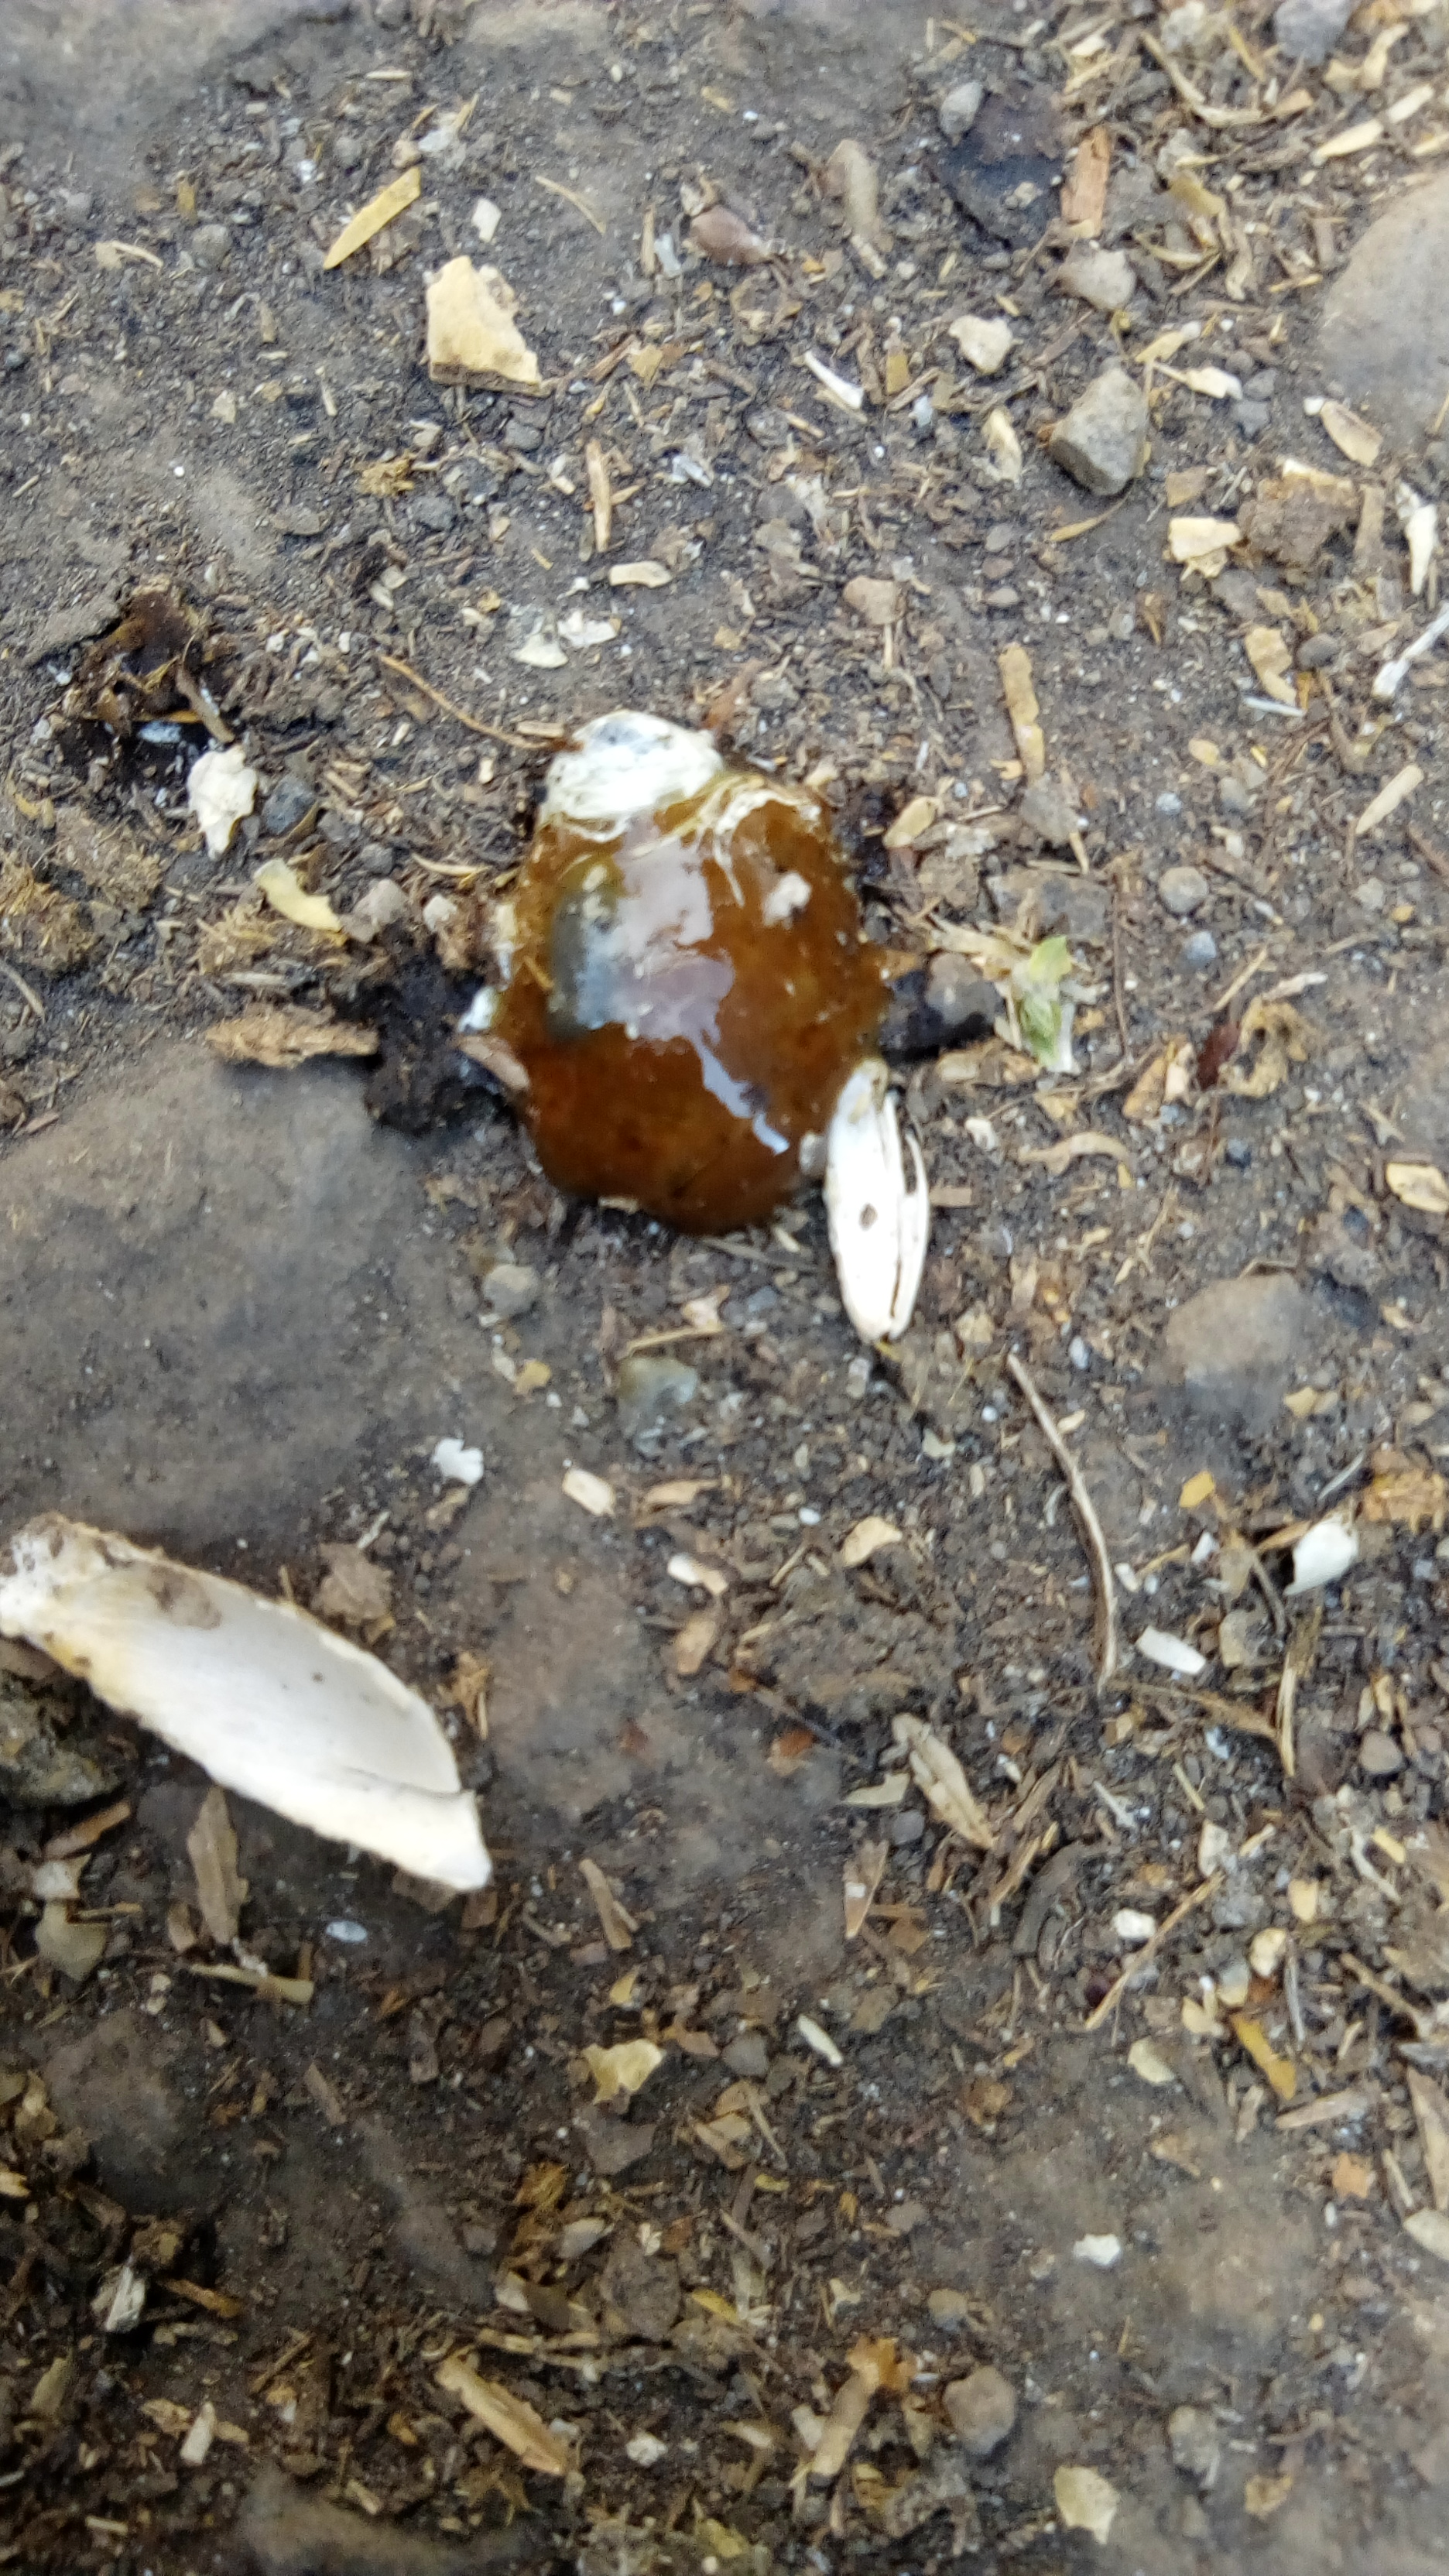
PCR-confirmed diagnosis: Coccidiosis